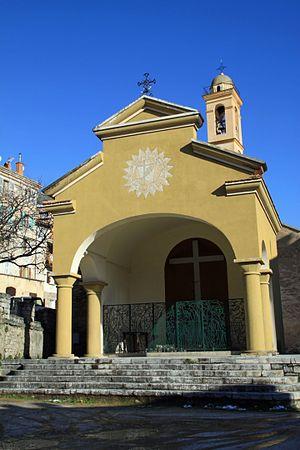
Corte (Corse) - Chapelle Saint Théophile et le clocher de l'église de l'Annonciation
Corte est une commune française située dans la circonscription départementale de la Haute-Corse et le territoire de la collectivité de Corse. La ville appartient à la piève de Talcini dont elle est historiquement le chef-lieu.